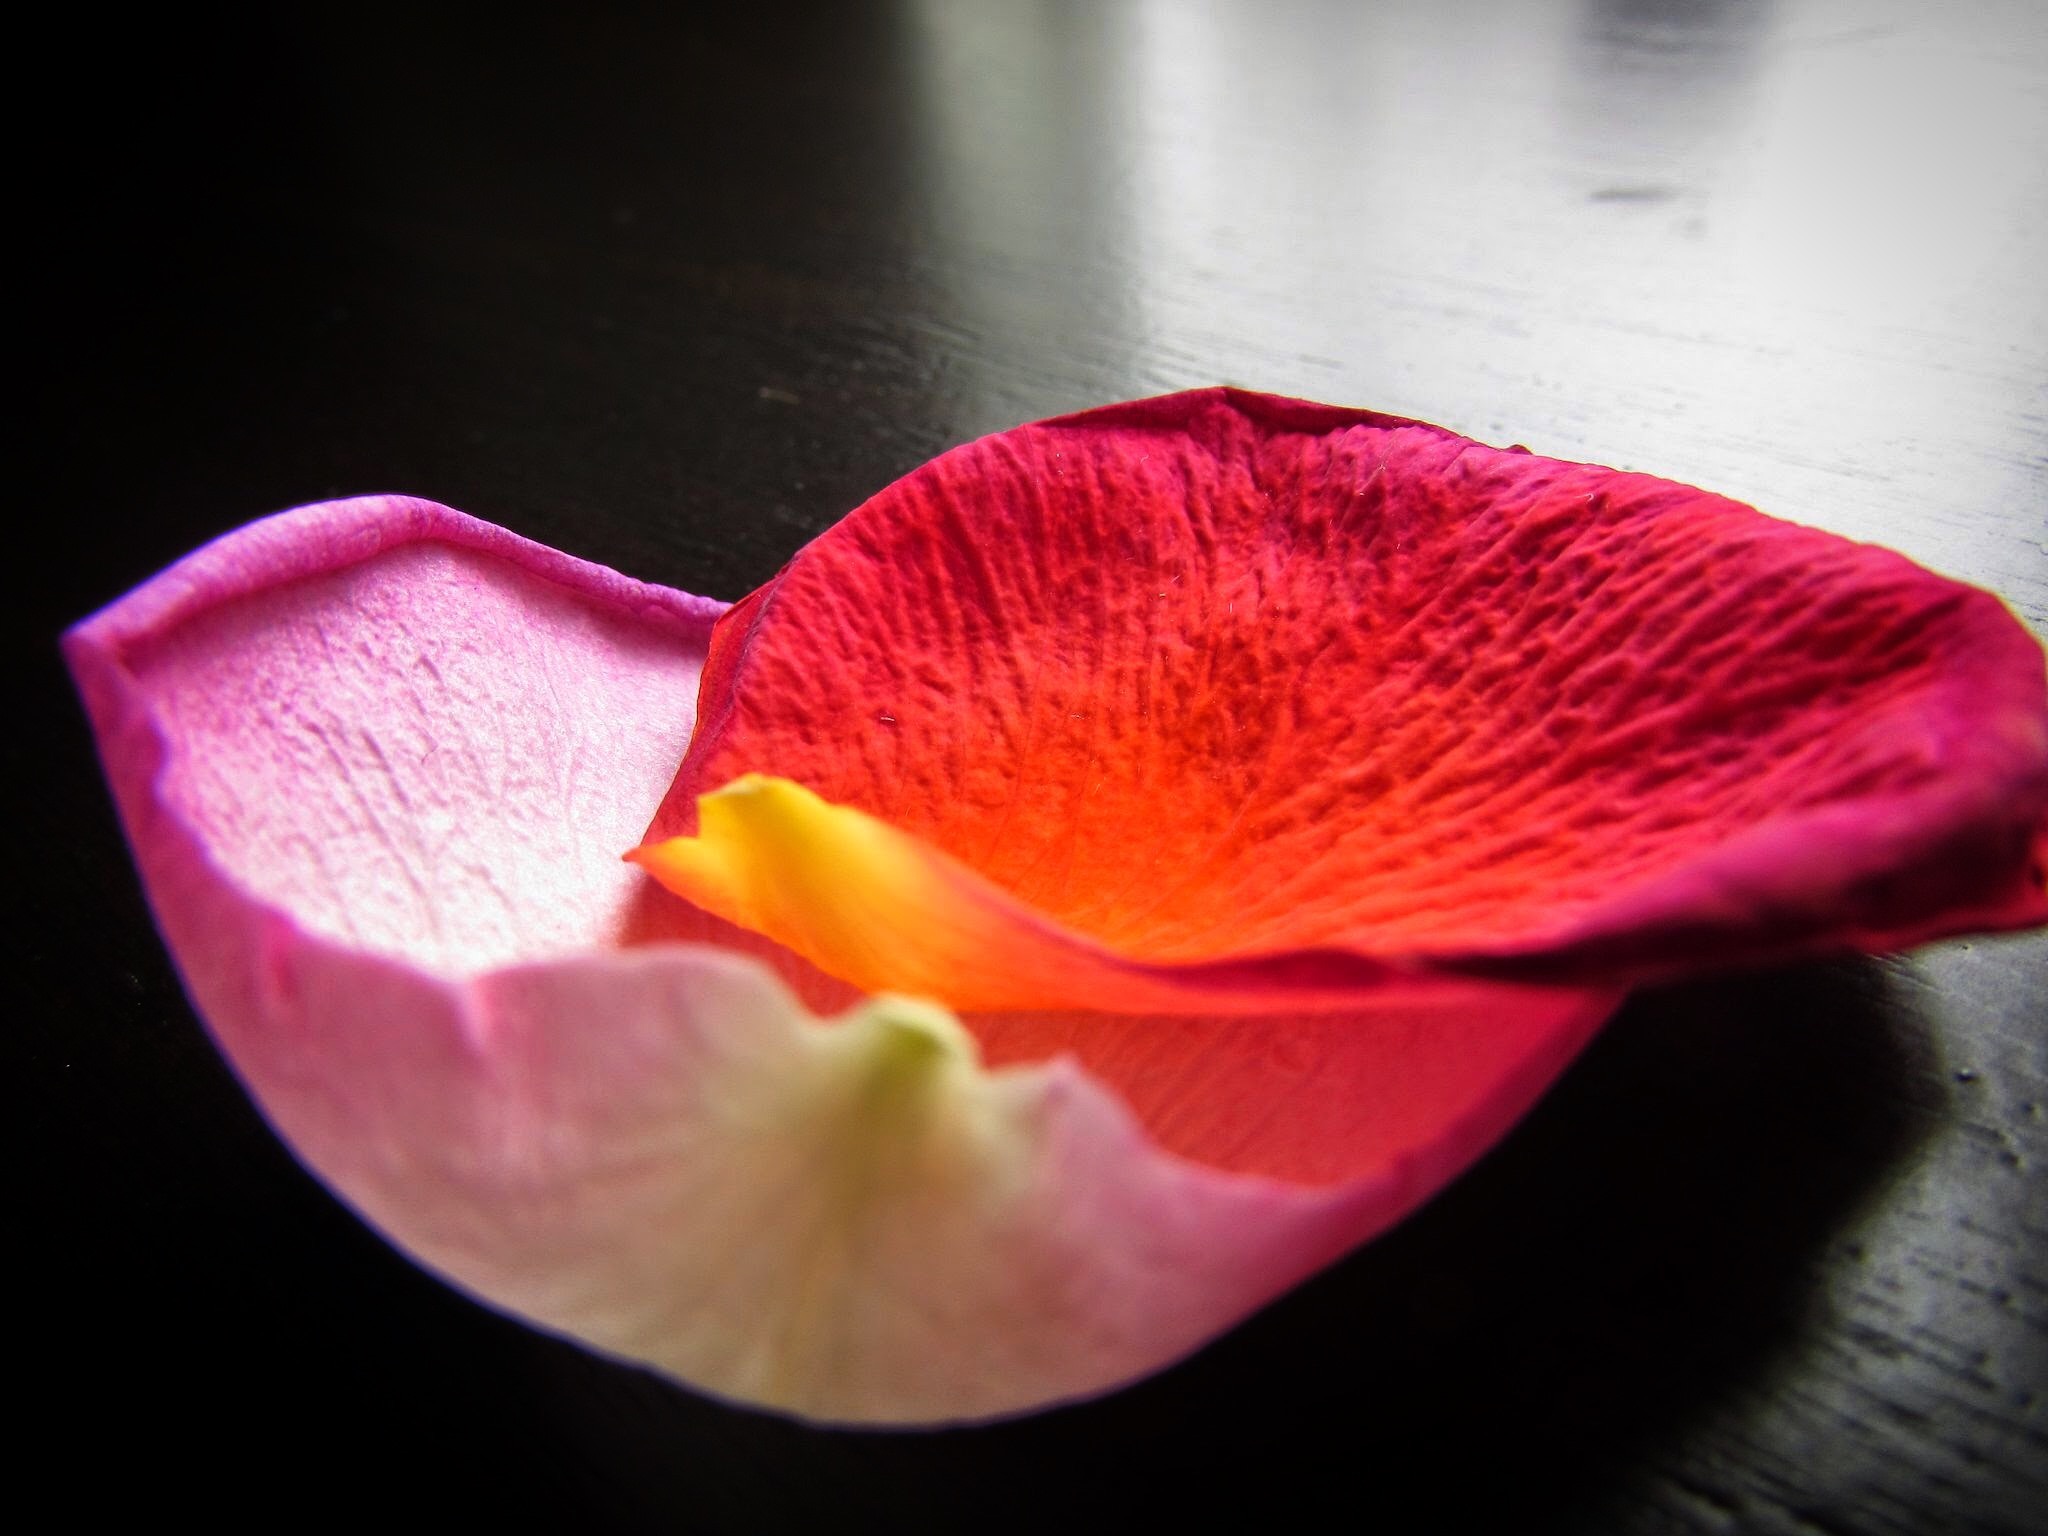
plant, flower, petal, red, color, pink, close up, macro photography, flowering plant, land plant